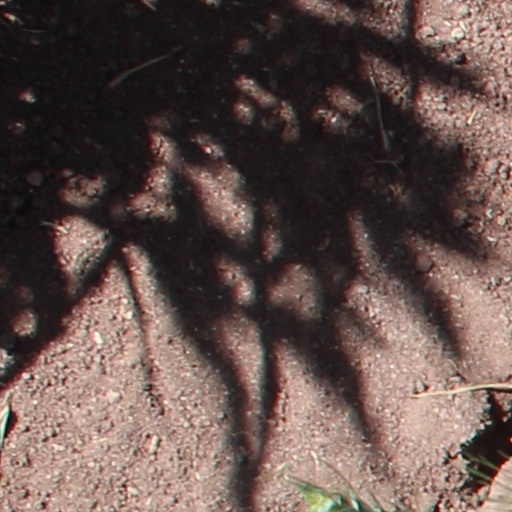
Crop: wheat